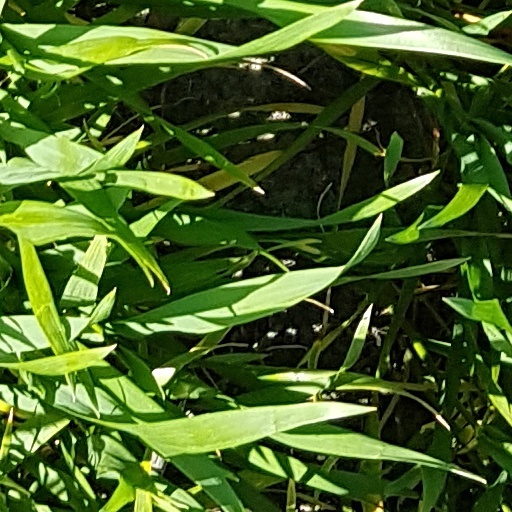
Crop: wheat